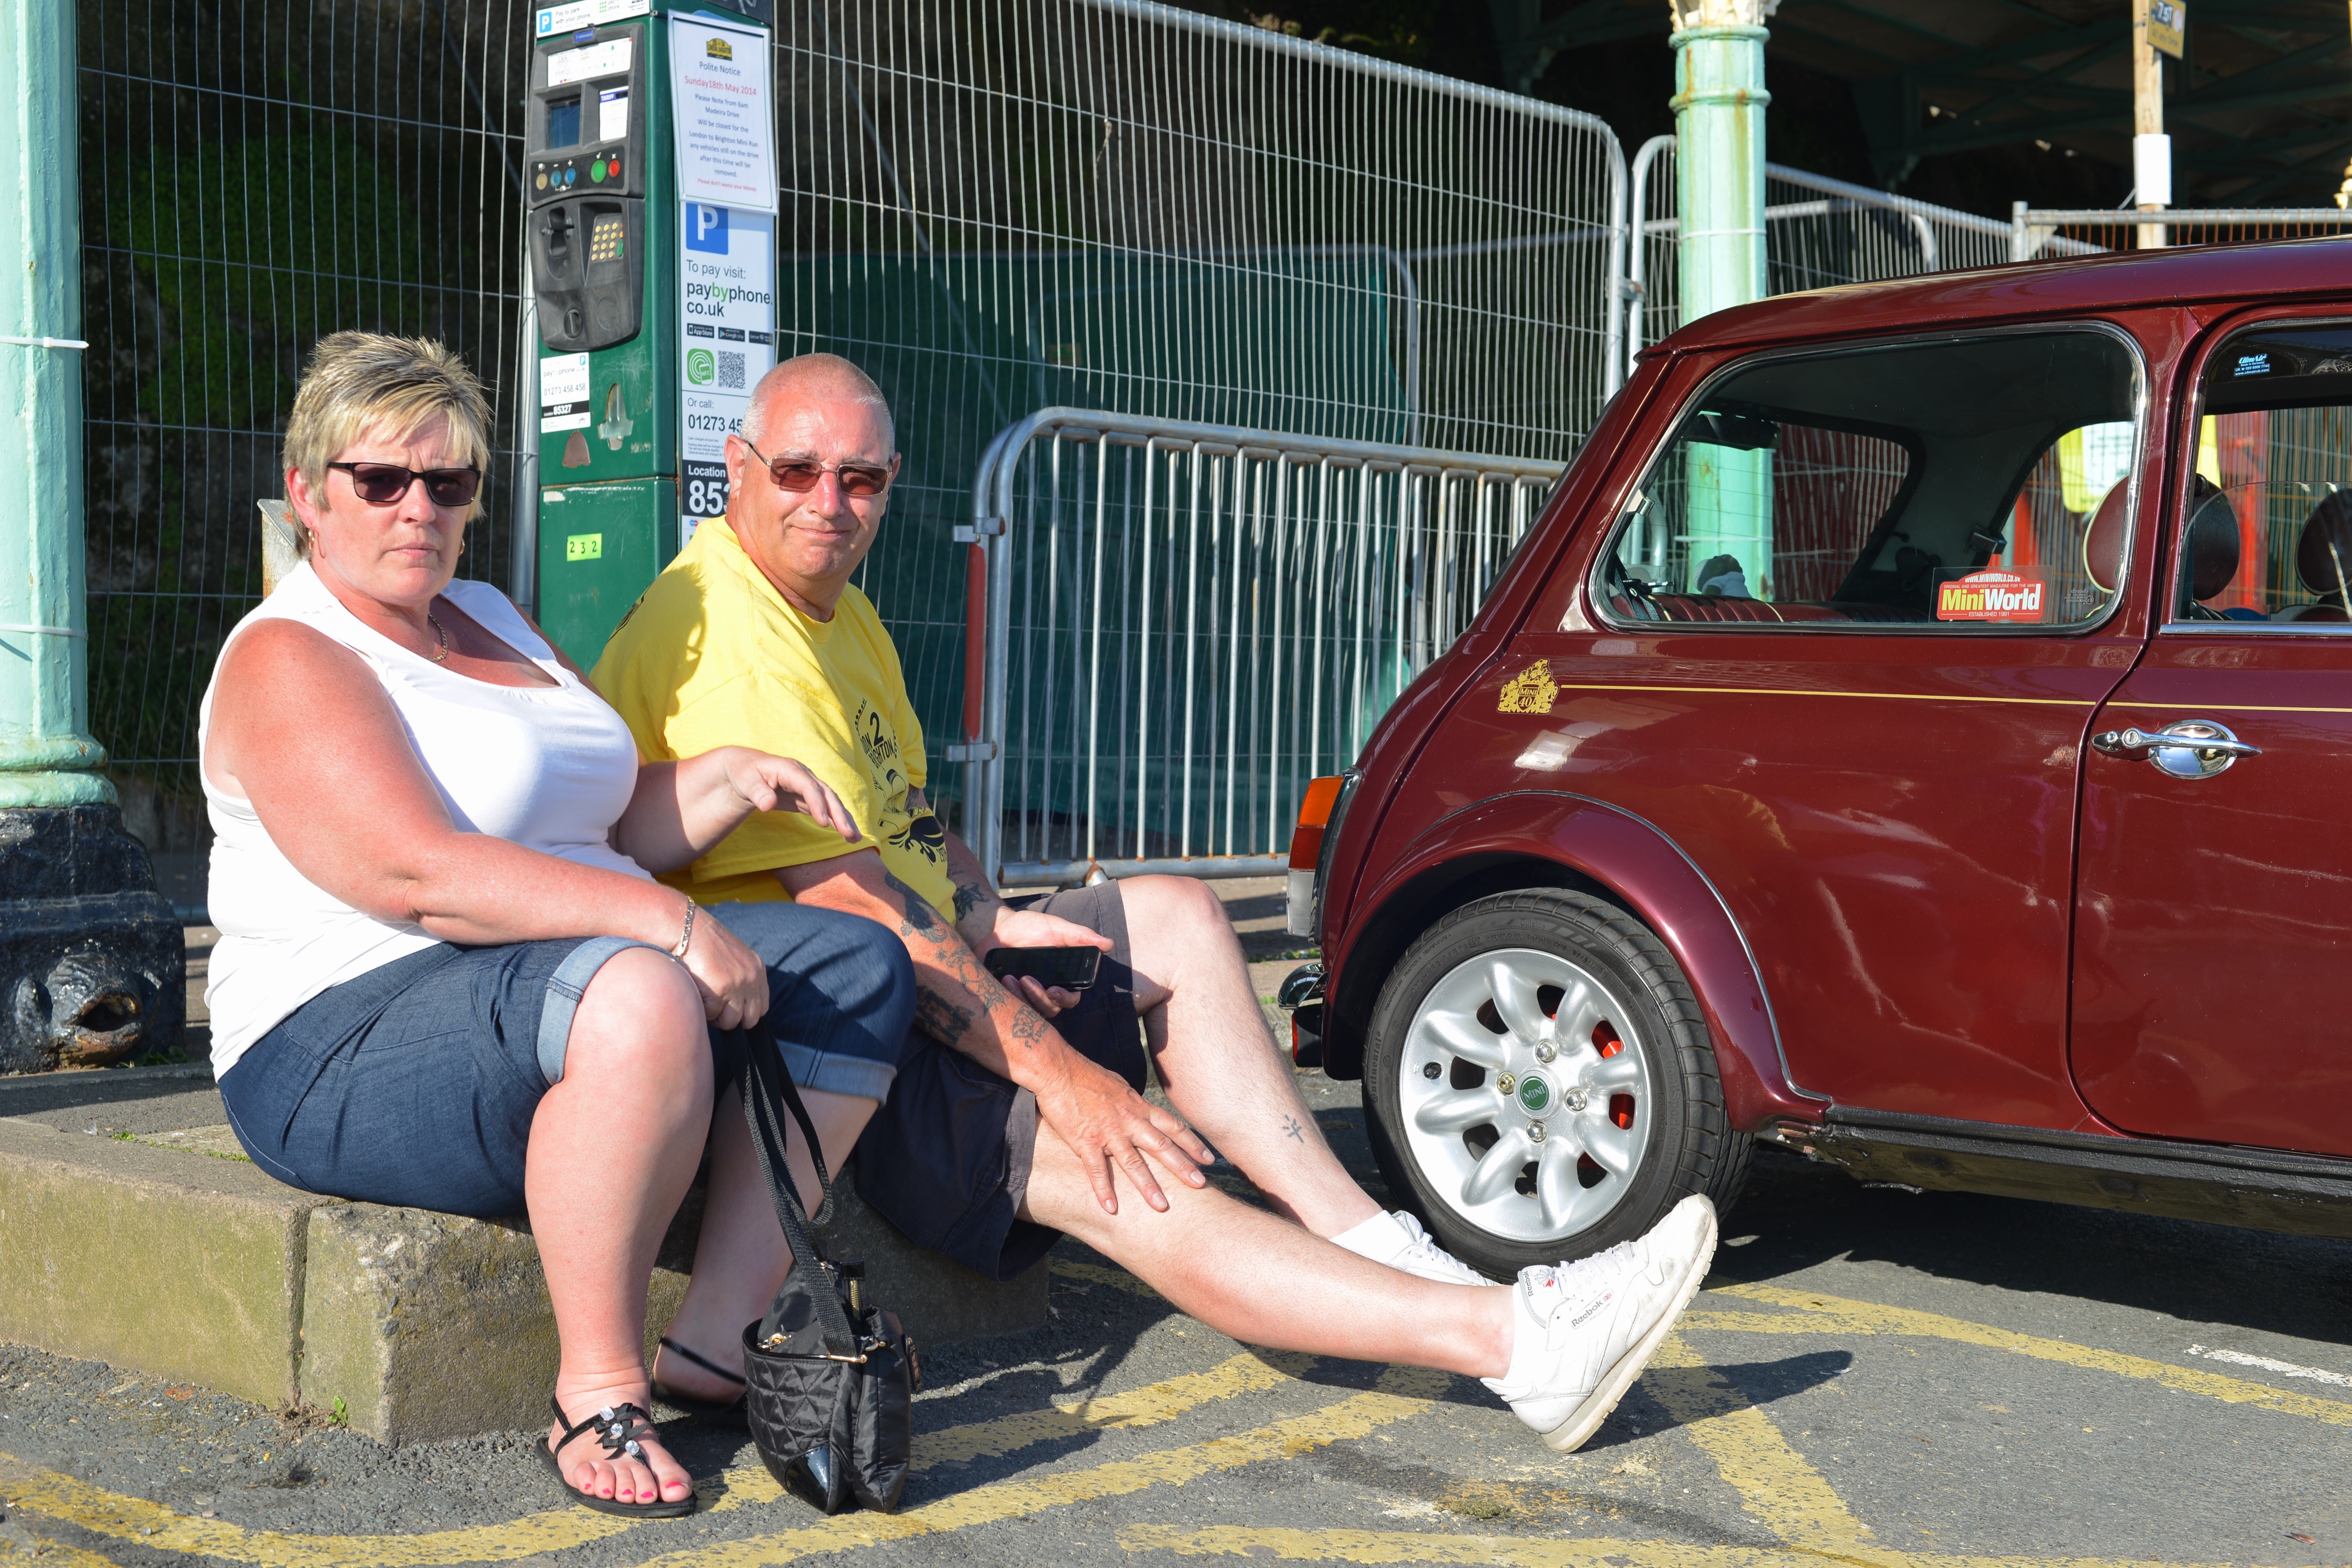
people, car, vehicle, couple, auto, england, tourists, british, mini, driver, land vehicle, automobile make